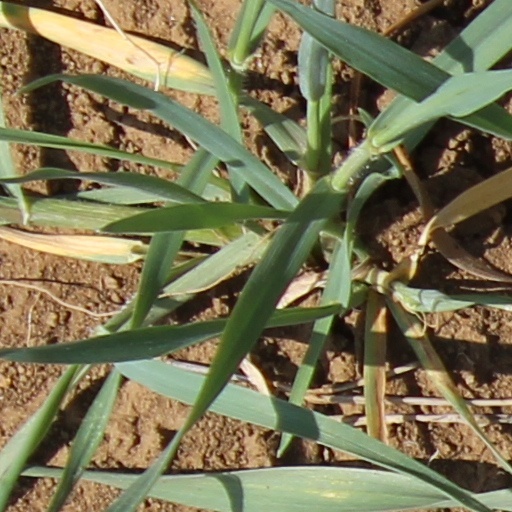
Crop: wheat